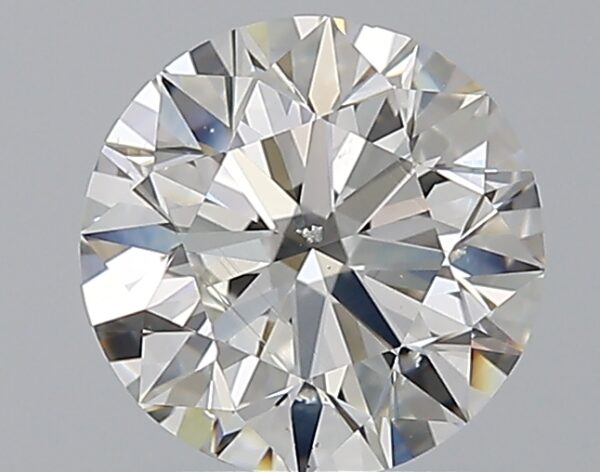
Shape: round
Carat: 1.7
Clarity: SI1
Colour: I
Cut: EX
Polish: EX
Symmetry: VG
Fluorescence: N
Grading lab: GIA
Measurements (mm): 7.51 x 7.6 x 4.75